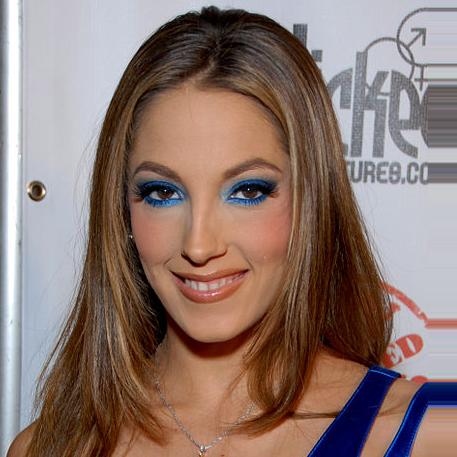
Age: 26